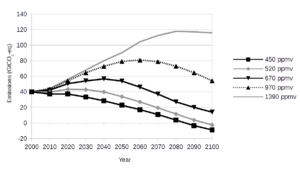
Les gaz à effet de serre sont des Gaz naturels et présents dans l’atmosphère terrestre, ils ont la particularité d’avoir plus de trois atomes par molécule ou deux atomes différents par molécule. Cela a pour conséquence qu’ils peuvent absorber les rayonnements infrarouges émis par la Terre. Les GES contribuent ainsi à l’effet de serre, un phénomène avant tout naturel et très important pour l’équilibre de la planète. Cependant, cet équilibre est perturbé depuis le XIXᵉ siècle par les différentes activités humaines qui ont pour conséquence l’augmentation de la concentration des GES dans l’atmosphère terrestre.